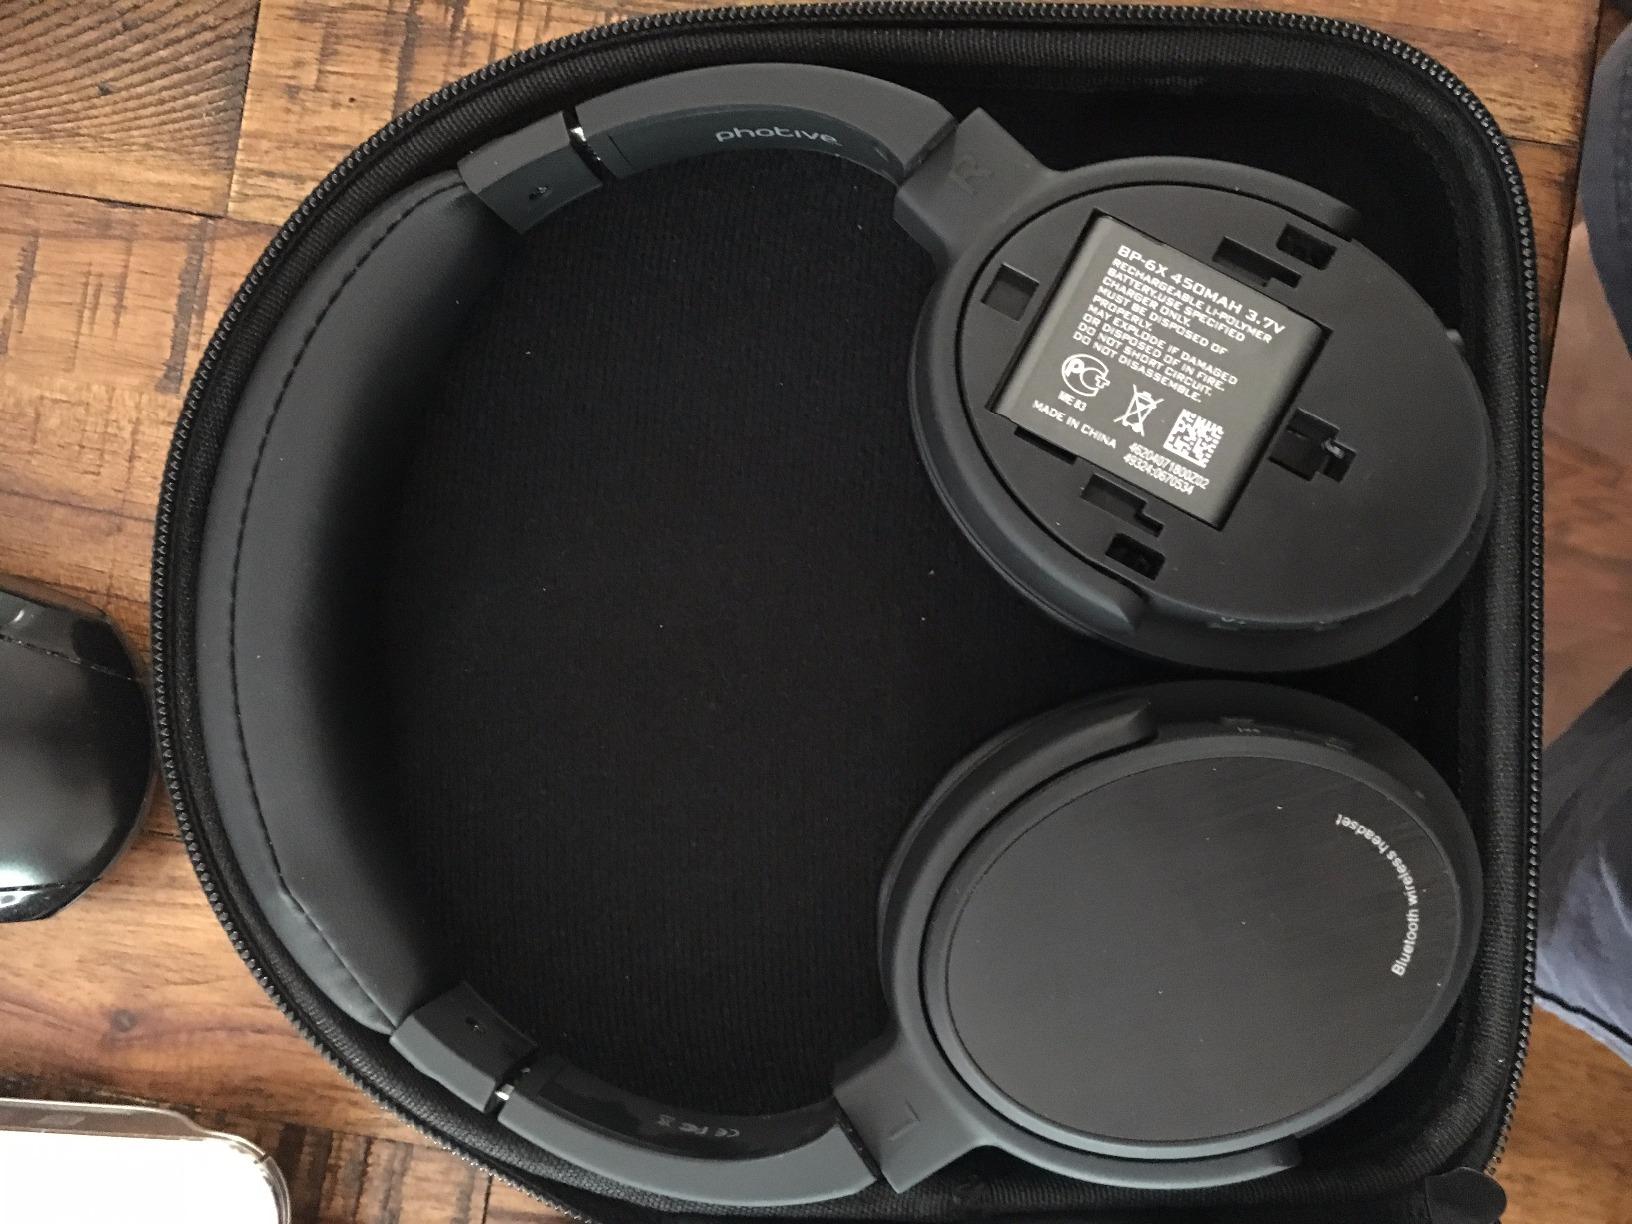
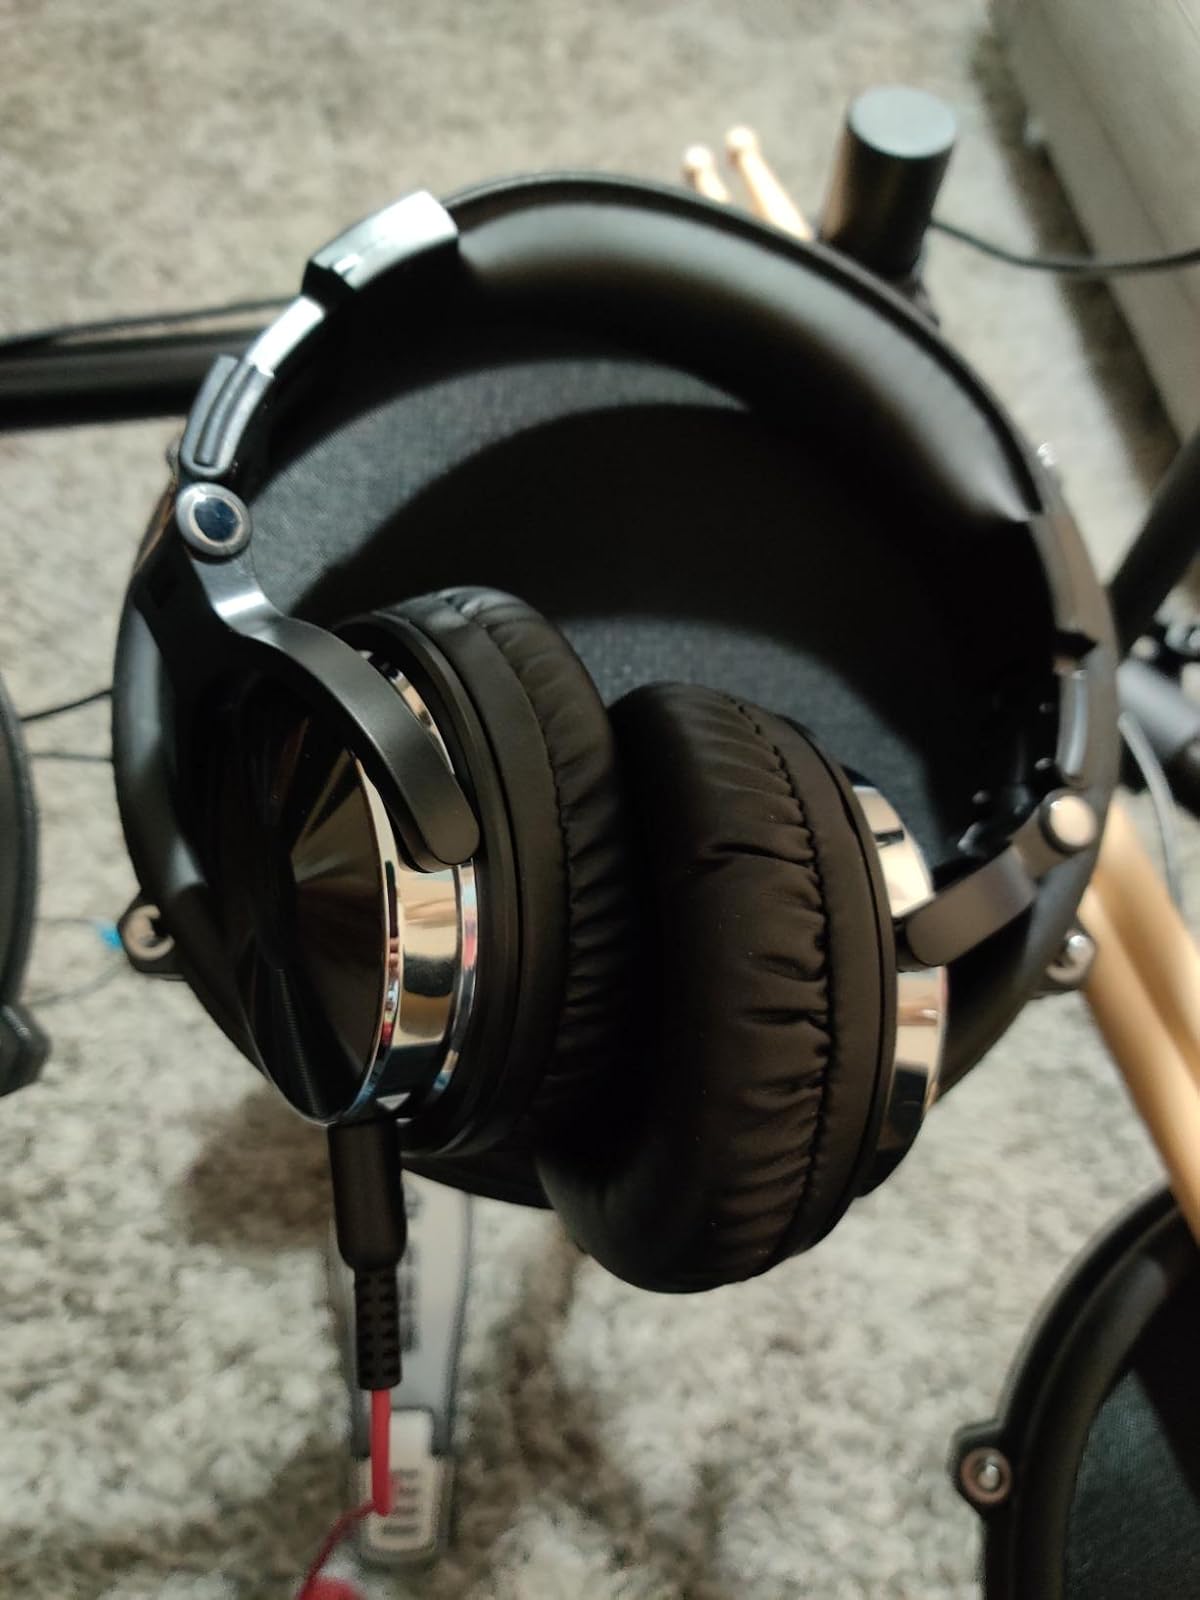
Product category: headphones
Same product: no